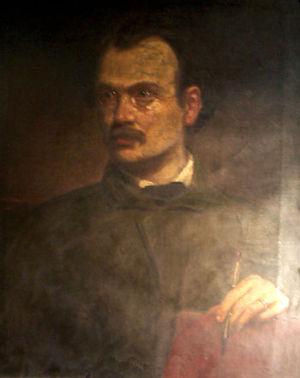
Adalbert John Volck ou Adalbert Johann Volck est un chimiste, dentiste et artiste américain d'origine allemande, particulièrement connu pour ses caricatures pro-sudistes. Il fit ses études à Nuremberg et Munich avant de fuir l'Allemagne en raison de son implication dans la Révolution de 1848. Il émigra tout d'abord à Saint-Louis, puis partit en Californie, avant de s'installer à Baltimore où il pratiqua comme dentiste. Pendant la guerre de Sécession, il devint un célèbre caricaturiste sudiste.